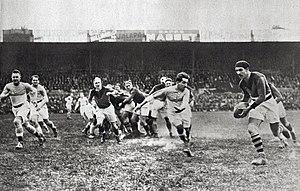
1926 (avril), le Stade toulousain contre Bayonne, F. Borde à l'attaque (demi-finale, à Bordeaux).
Cet article présente l'histoire du Stade toulousain.
Le championnat de France de rugby à XV 1925-1926 a été remporté par le Stade toulousain qui a battu l'US Perpignan.